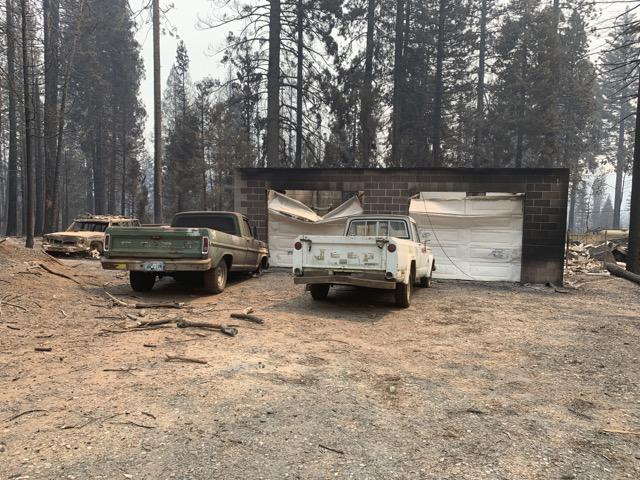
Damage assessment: destroyed